Jacob Hollister

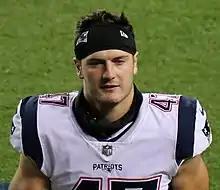
Hollister in 2017

In Week 1 of the 2017 preseason, Hollister caught seven passes for 116 yards against the Jacksonville Jaguars. Hollister put together a solid preseason performance while competing with James O'Shaughnessy for the Patriots possible third tight end spot behind veterans Rob Gronkowski and Dwayne Allen. Hollister ultimately won the spot as an undrafted rookie, and made his NFL debut in Week 2 against the New Orleans Saints, recording his first career catch, which went for seven yards. Hollister made it to Super Bowl LII, but the Patriots lost 41–33 to the Philadelphia Eagles.